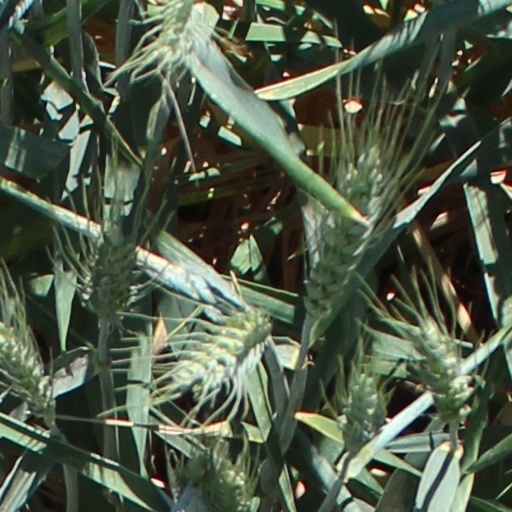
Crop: wheat